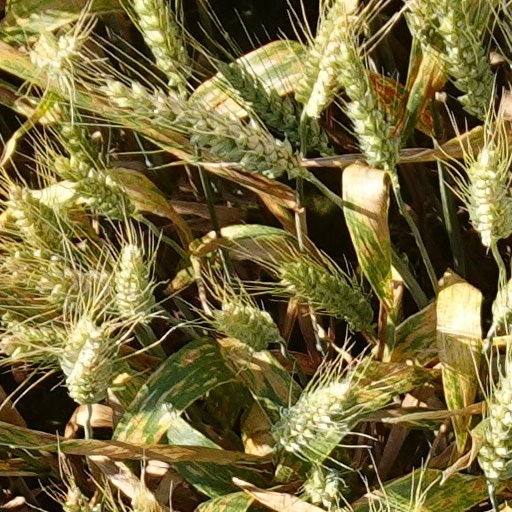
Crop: wheat